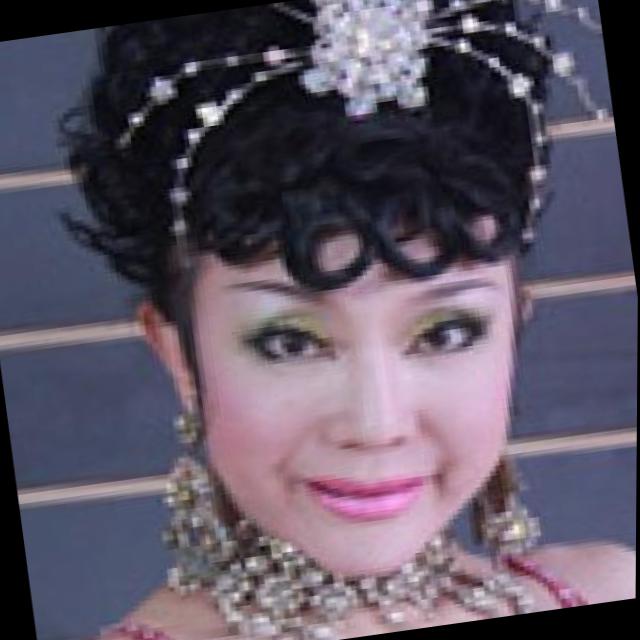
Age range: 45-64